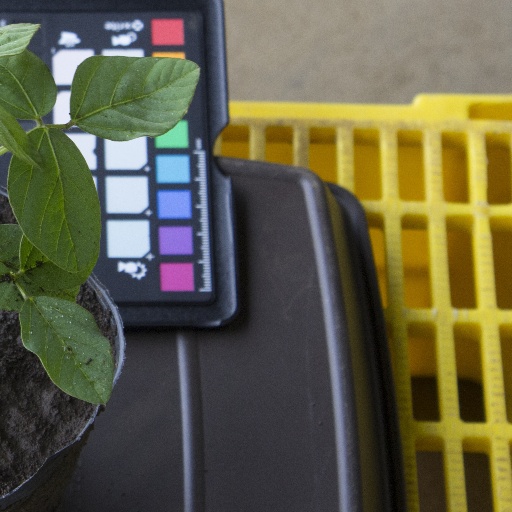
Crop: soybean